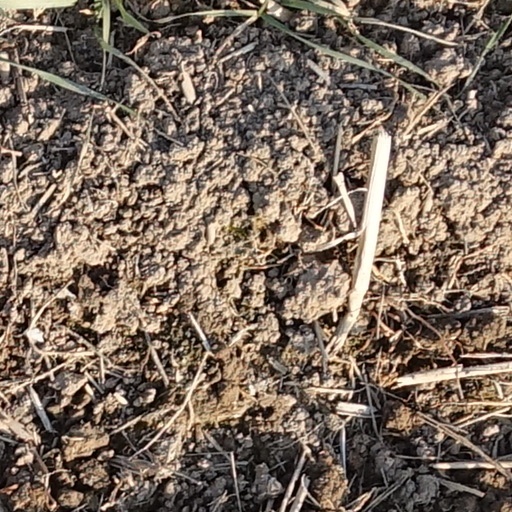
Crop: wheat